Foster Friess

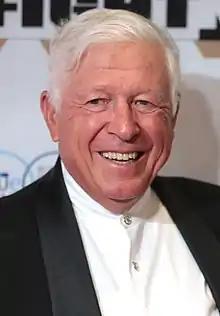
Friess in March 2017

Foster Stephen Friess (April 2, 1940 – May 27, 2021) was an American investment manager and prominent donor to the Republican Party and to Christian right causes. He unsuccessfully sought the Republican nomination for governor of Wyoming in the 2018 election, losing in the primary to State Treasurer Mark Gordon.